IND Eighth Avenue Line

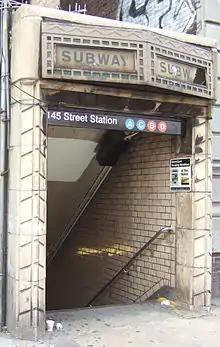
Entrance to 145th Street

As early as March 1918, soon after the BMT Broadway Line opened to Times Square–42nd Street, plans were being considered for an extension of that line beyond the stubs at 57th Street–Seventh Avenue to the Upper West Side and Washington Heights via Central Park West (Eighth Avenue). On August 3, 1923, the New York City Board of Estimate approved the Washington Heights Line, an extension of the Broadway Line to Washington Heights. The line was to have four tracks from Central Park West at 64th Street under Central Park West, Eighth Avenue, Saint Nicholas Avenue, and private property to 173rd Street, and two tracks under Fort Washington Avenue to 193rd Street. South of 64th Street, one two-track line would connect to the Broadway Line stubs at 57th Street, and another would continue under Eighth Avenue to 30th Street at Penn Station, with provisions to continue downtown.